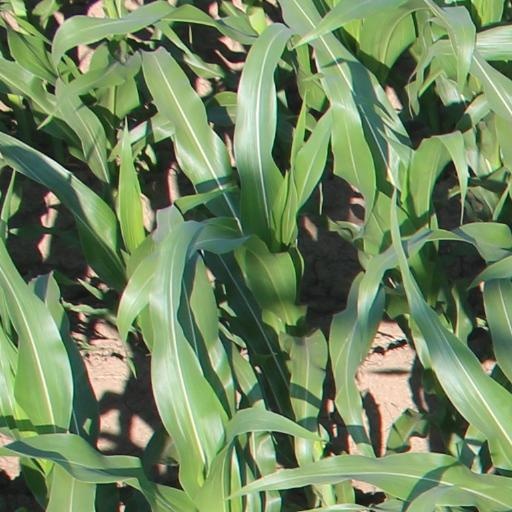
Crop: maize; corn